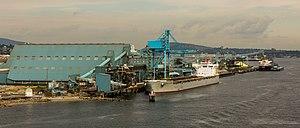
Le port de Vancouver est un vaste complexe portuaire rassemblant des installations situées au sud-ouest de la Colombie-Britannique, au Canada, aux alentours de la ville de Vancouver.